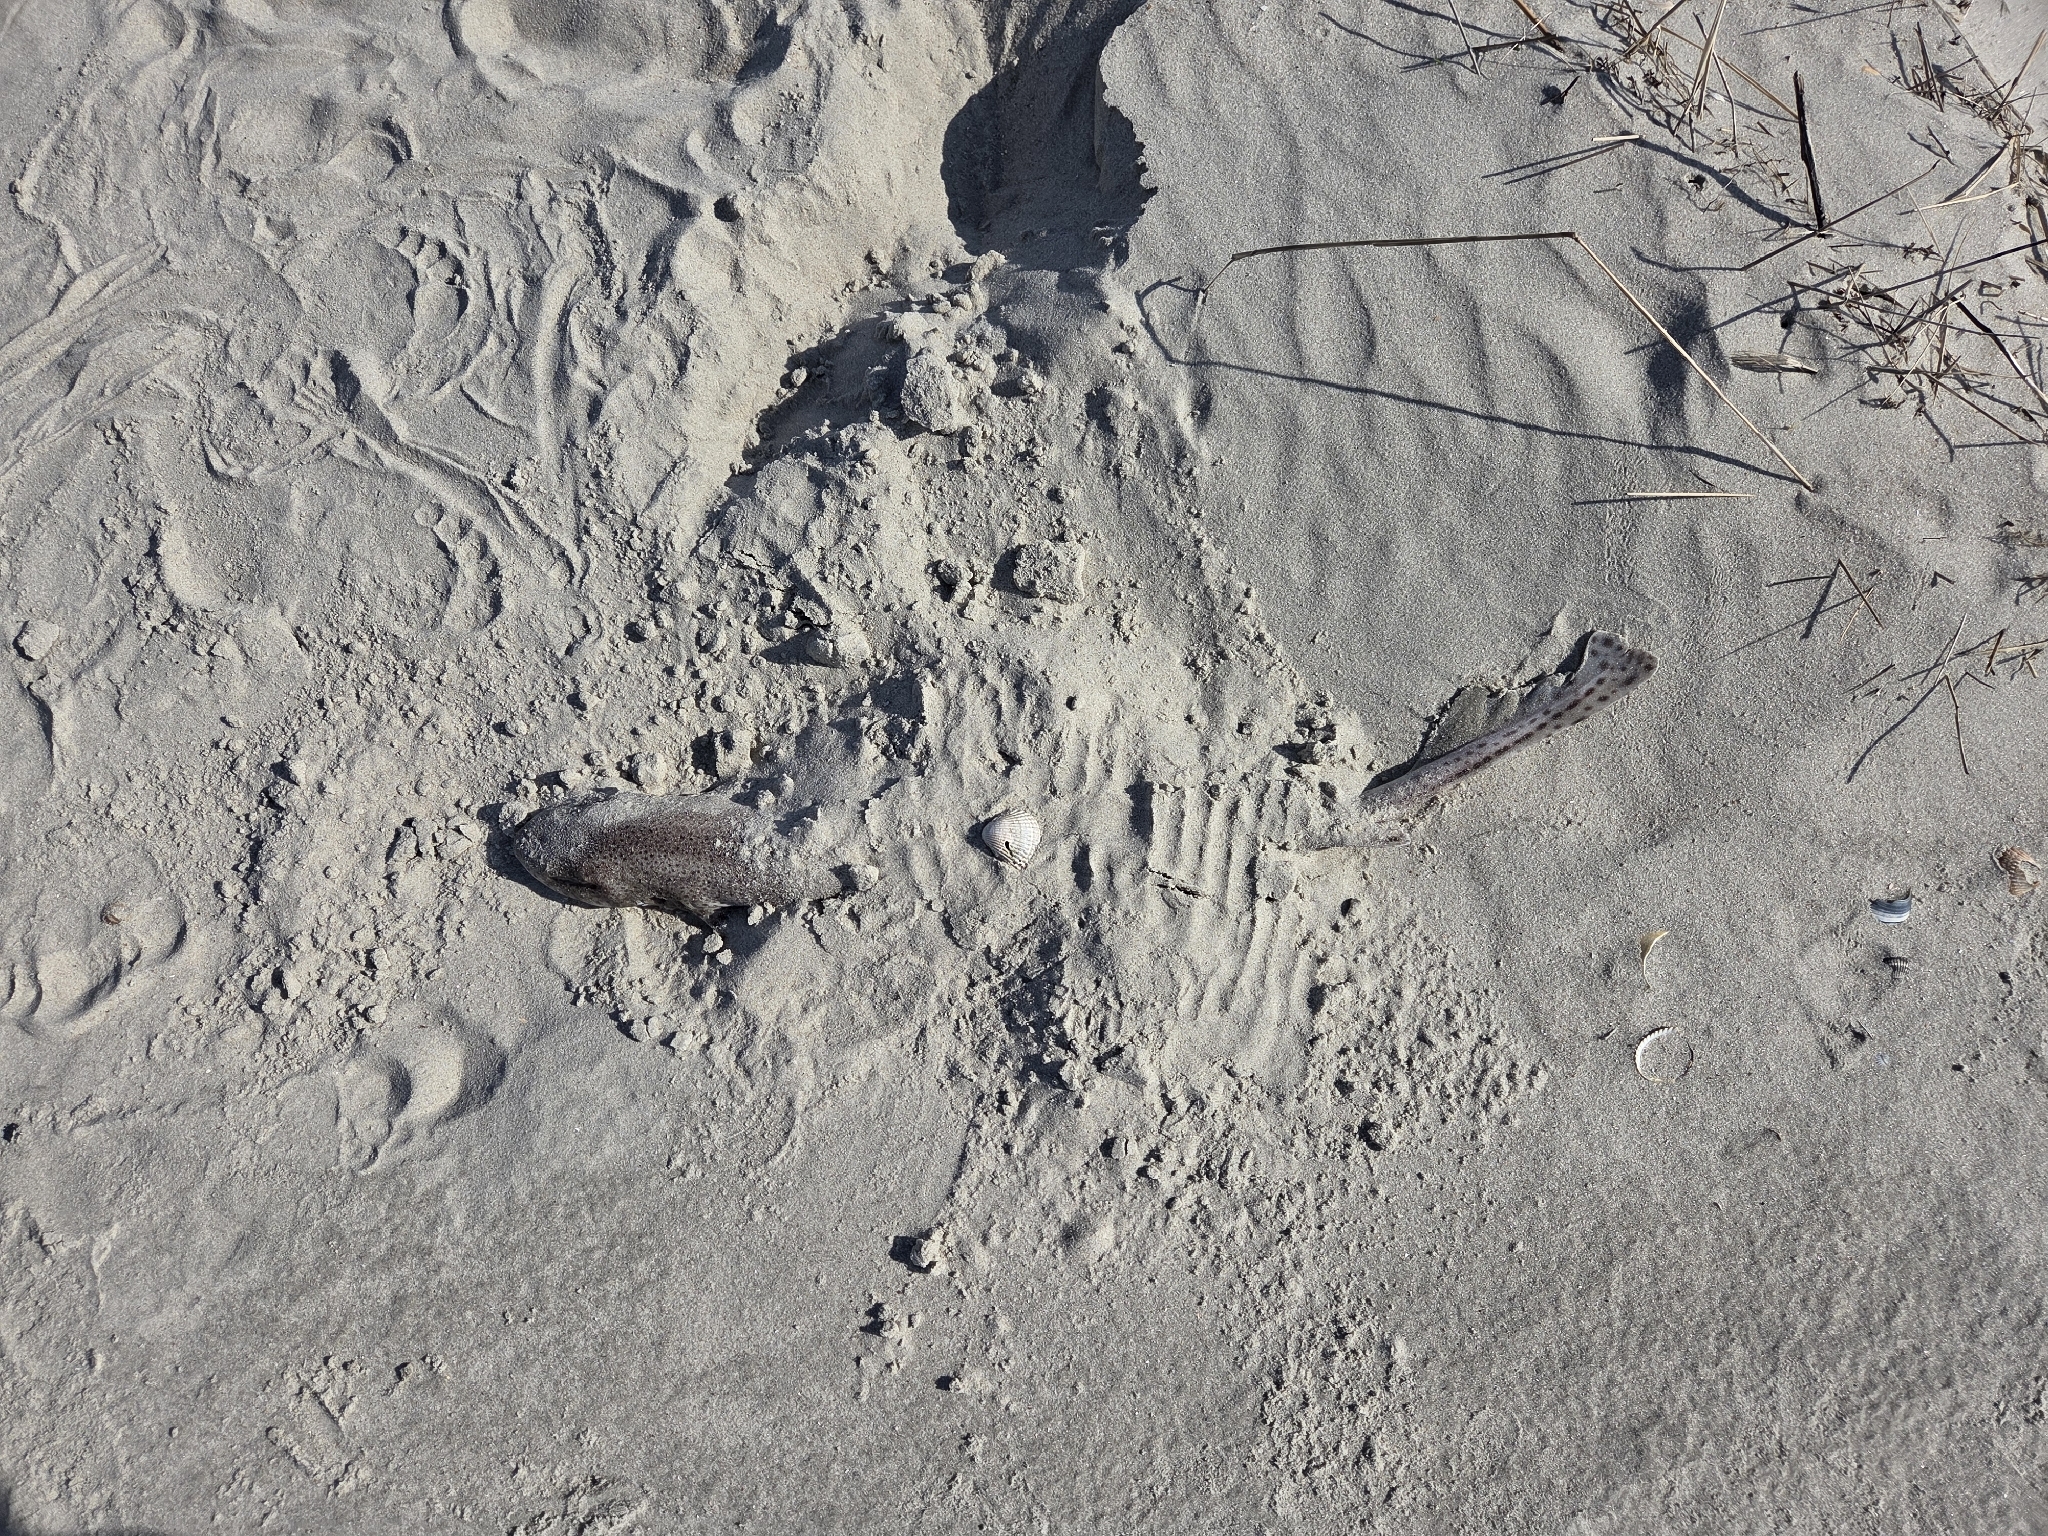
fish (species not among the labelled classes)